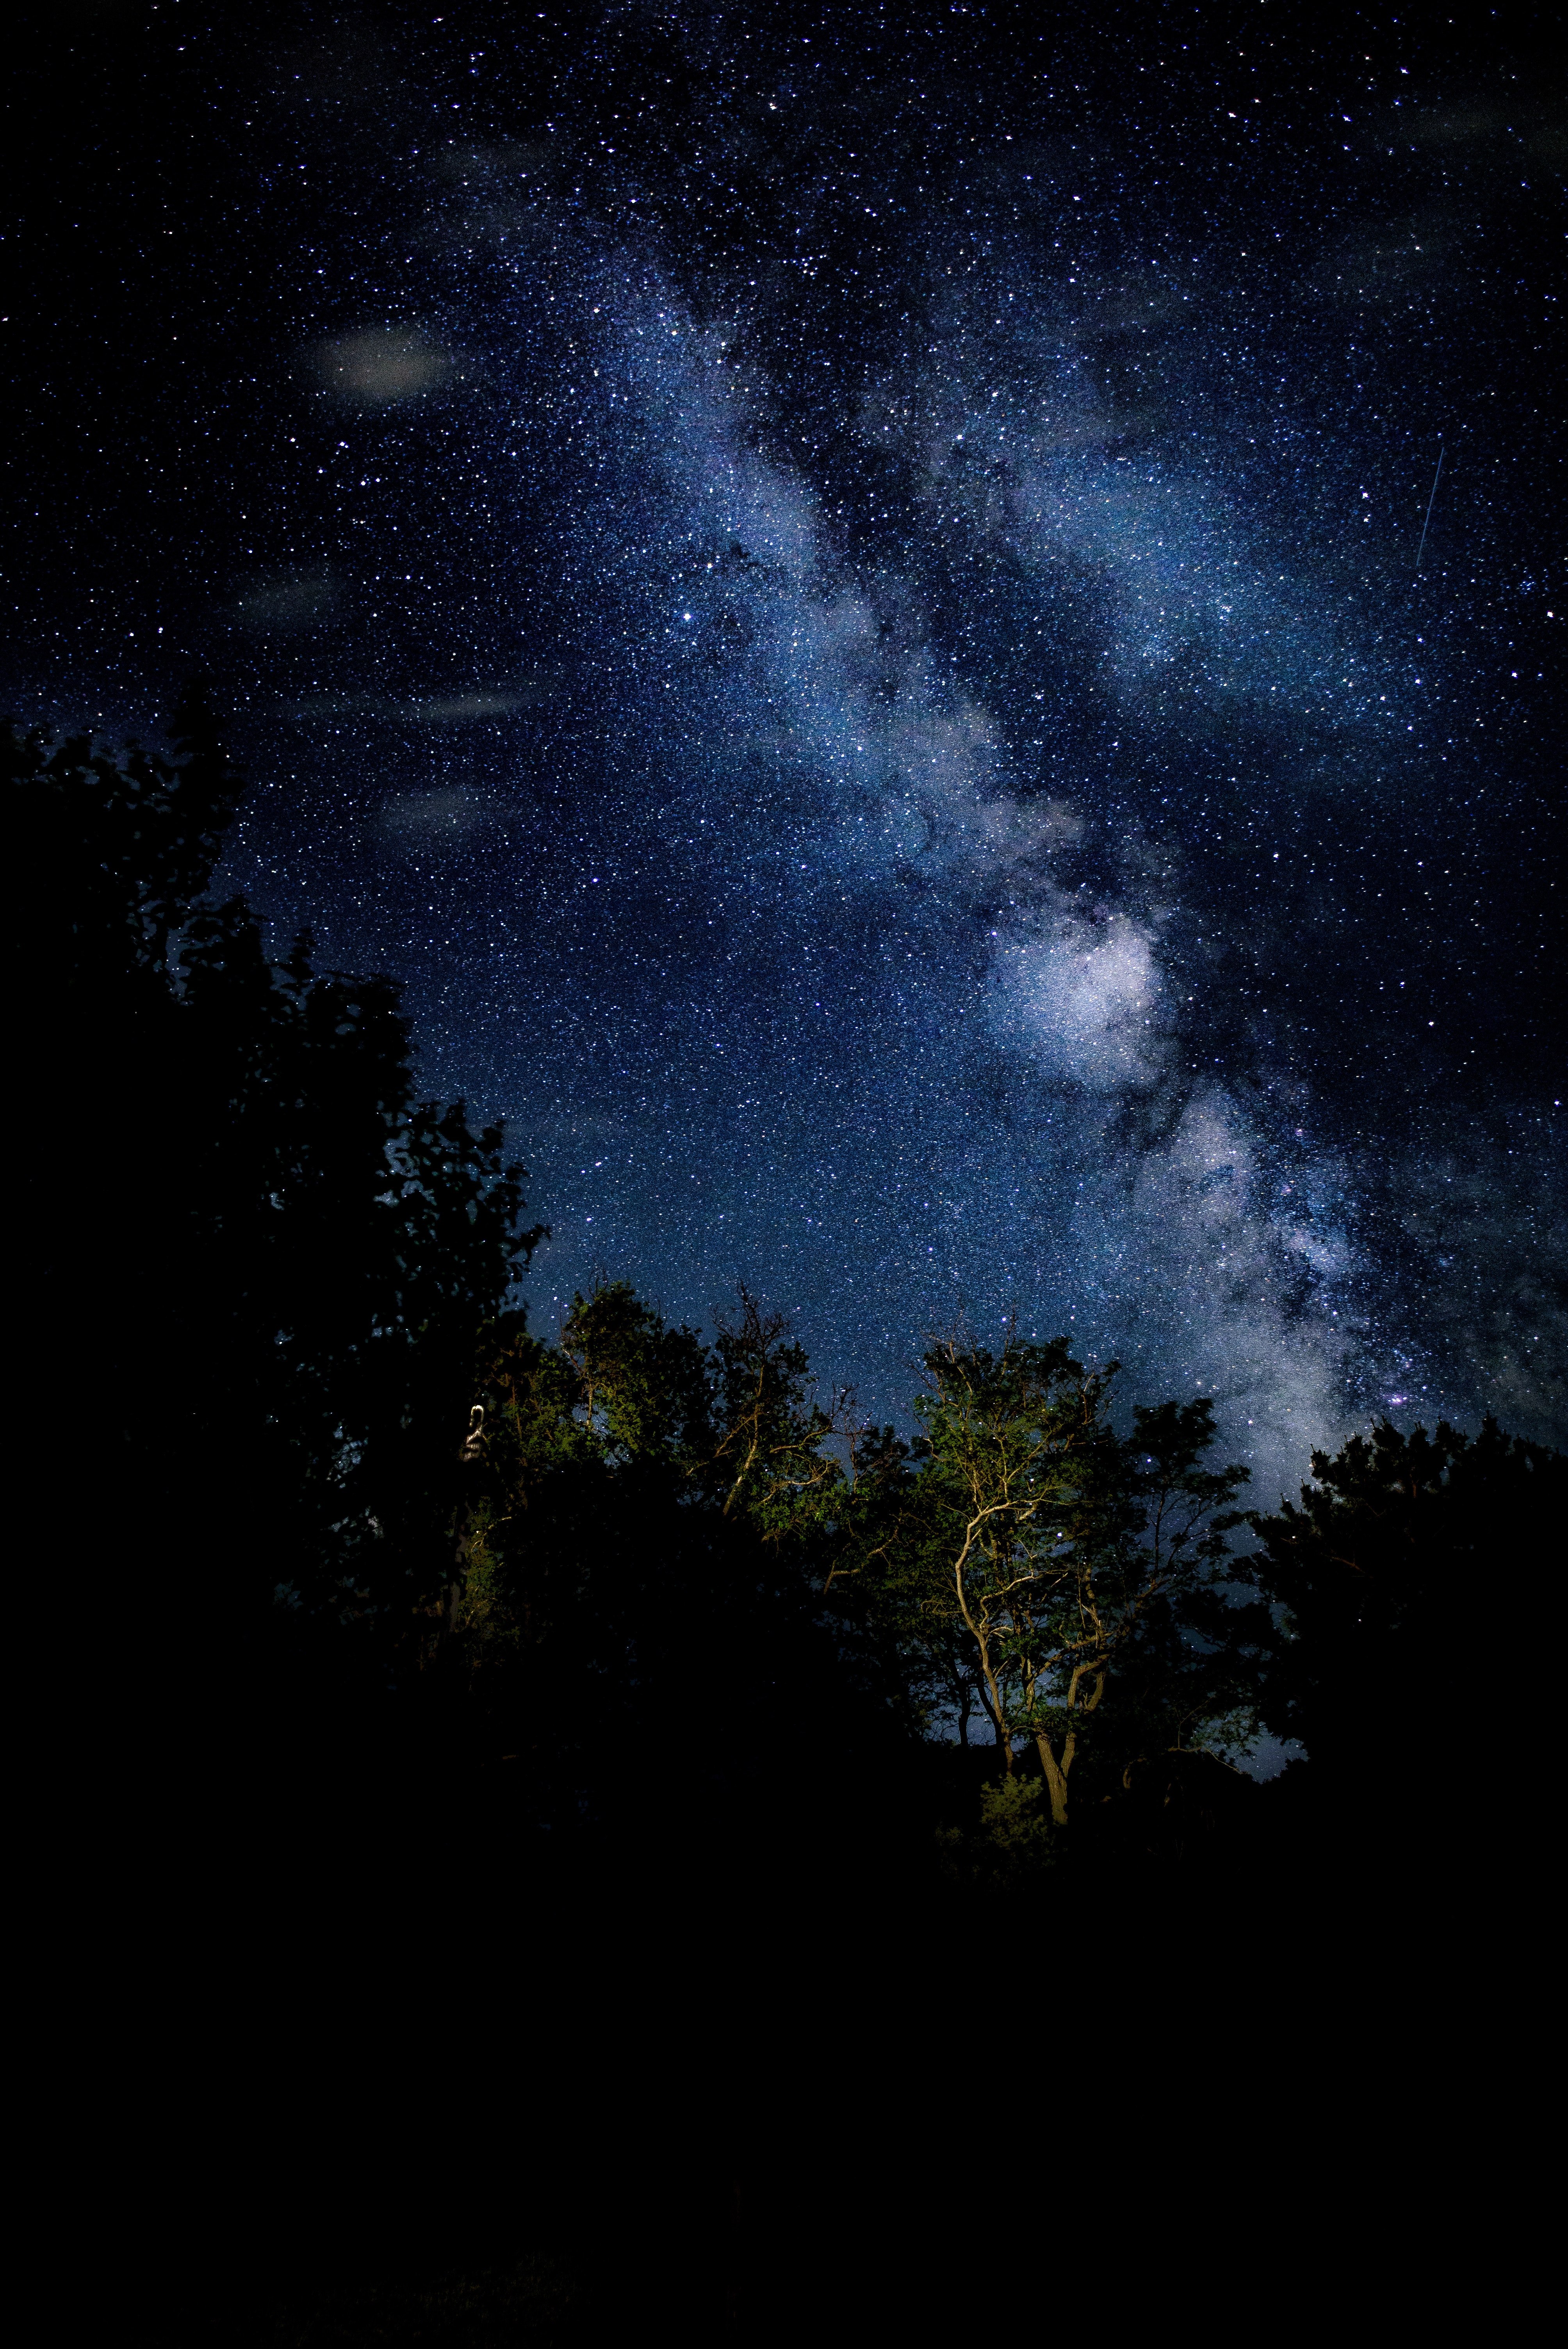
landscape, tree, nature, sky, night, star, milky way, atmosphere, space, darkness, galaxy, nebula, outer space, science, cool image, astronomy, universe, cool photo, midnight, phenomenon, astronomical object, meteorological phenomenon, stock photography, atmosphere of earth, computer wallpaper